Ferrari 250

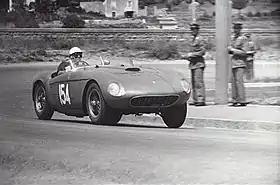
250 Monza

The 1954 250 Monza was an unusual hybrid of the light four-cylinder 500 Mondial and the 250 line. The model used the 250 MM engine in the short-wheelbase chassis from the 500 Mondial. The first three used the Pinin Farina barchetta shape of the 750 Monza and 500 Mondial. One more 250 Monza was built by Carrozzeria Scaglietti, an early use of the now-familiar coachbuilder. The 250 Monzas failed to gain much success and the union of the Monza chassis and 250 engine was not pursued for some time.